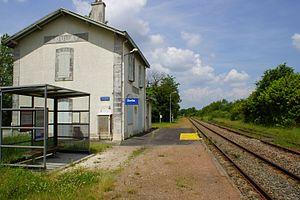
Gare de Loulay
La gare de Loulay est une gare ferroviaire française de la ligne de Chartres à Bordeaux-Saint-Jean, située à l'est du bourg, sur le territoire de la commune de Loulay, dans le département de la Charente-Maritime en région Nouvelle-Aquitaine.
Loulay est une commune du sud-ouest de la France située dans le département de la Charente-Maritime. Ses habitants sont appelés les Loulaysiens et Loulaysiennes.